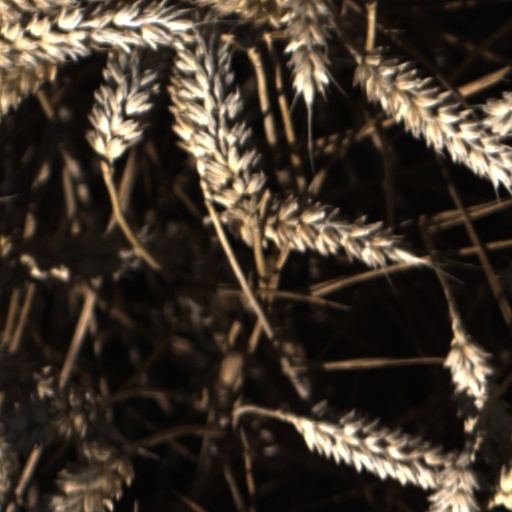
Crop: wheat